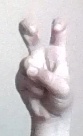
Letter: toot